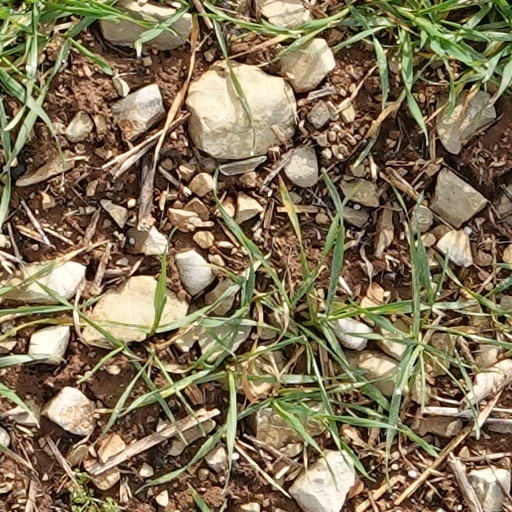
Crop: wheat